Jurchen people

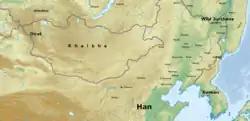
Ethnic map prior to Jurchen unification

Over a period of 30 years from 1586, Nurhaci, a chieftain of the Jianzhou Jurchens, united the Jurchen tribes. In 1635, his son and successor, Hong Taiji, renamed his people the Manchus as a clear break from their past as Chinese vassals. During the Ming dynasty, the Koreans of Joseon referred to the Jurchen-inhabited lands north of the Korean peninsula, above the rivers Yalu and Tumen as part of the "superior country" (sangguk) which they called Ming China. The Qing deliberately excluded references and information that showed the Jurchens (Manchus) as subservient to the Ming dynasty, when composing the History of Ming to hide their former subservient relationship. The Veritable Records of Ming were not used to source content on Jurchens during Ming rule in the History of Ming because of this. The Yongzheng Emperor attempted to rewrite the historical record and claim that the Aisin Gioro were never subjects of past dynasties and empires trying to cast Nurhaci's acceptance of Ming titles like Dragon Tiger General (longhu jiangjun 龍虎將軍) by claiming he accepted to "please Heaven".